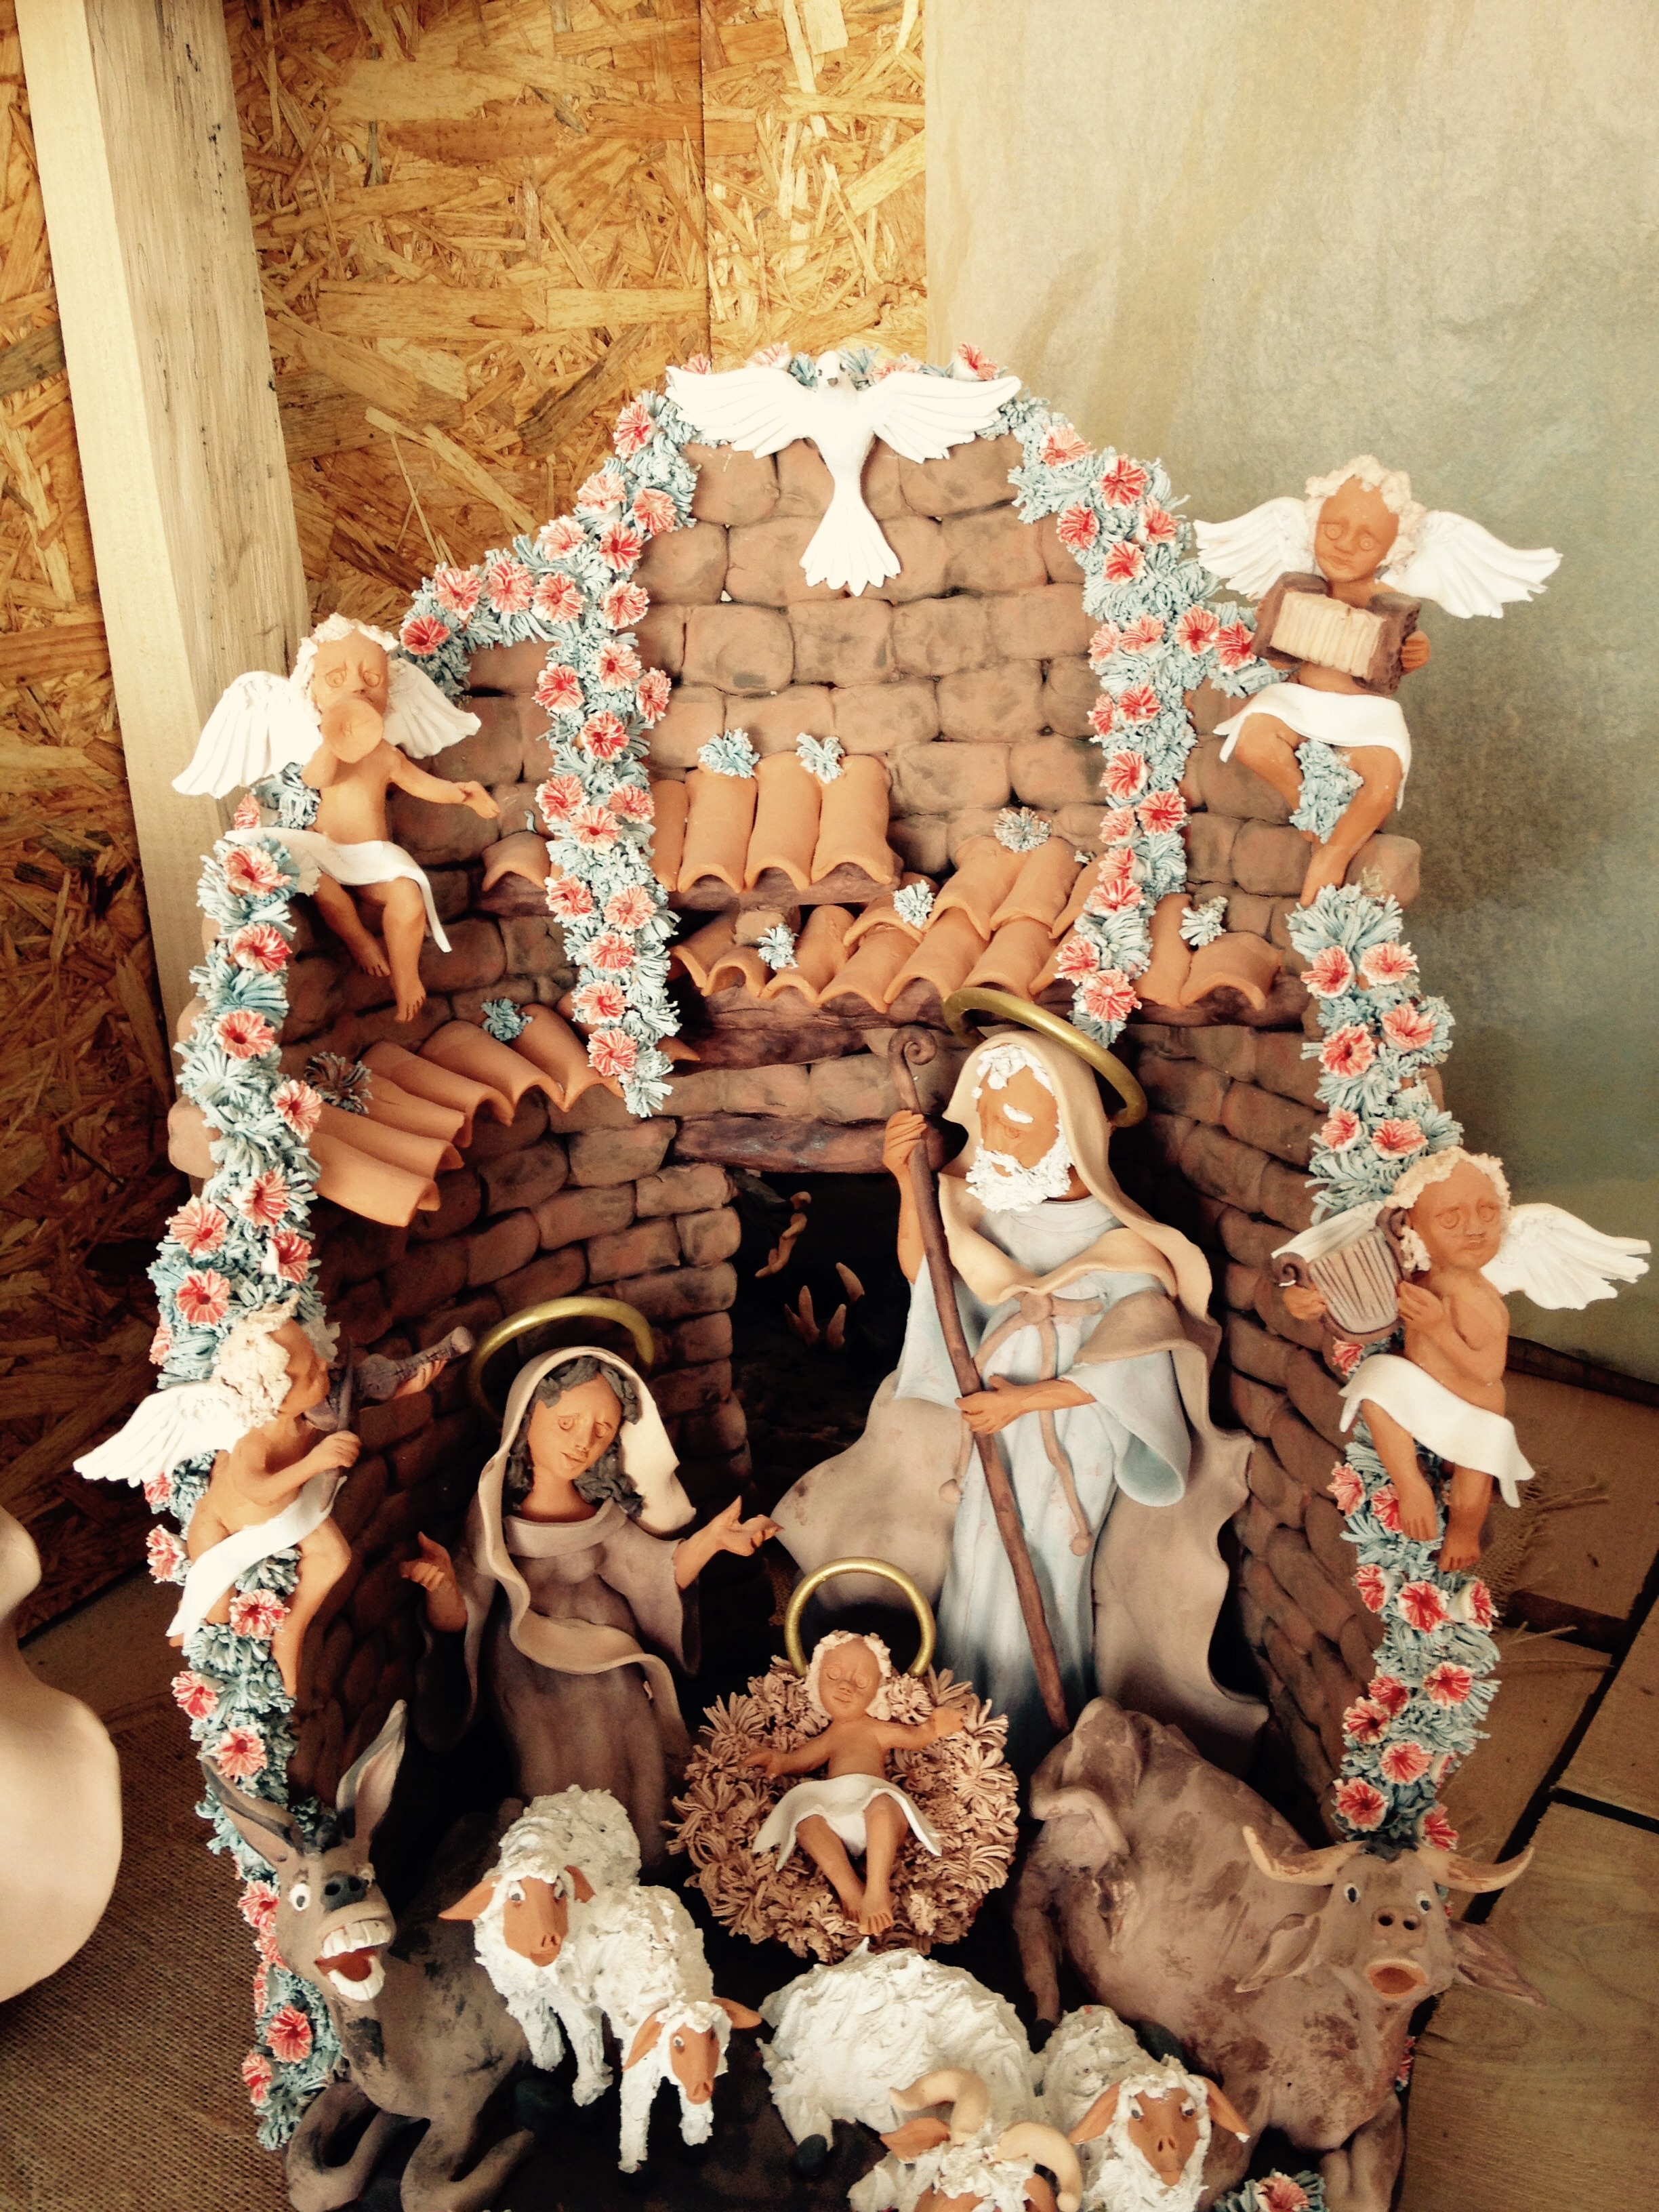
food, religion, christmas, decor, celebrate, christmas decoration, art, figure, sound, maria, jesus, portugal, crib, birth, tinker, nativity scene, marfa